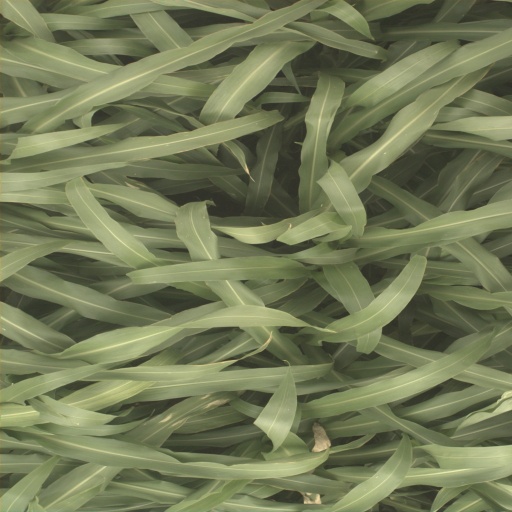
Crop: sorghum